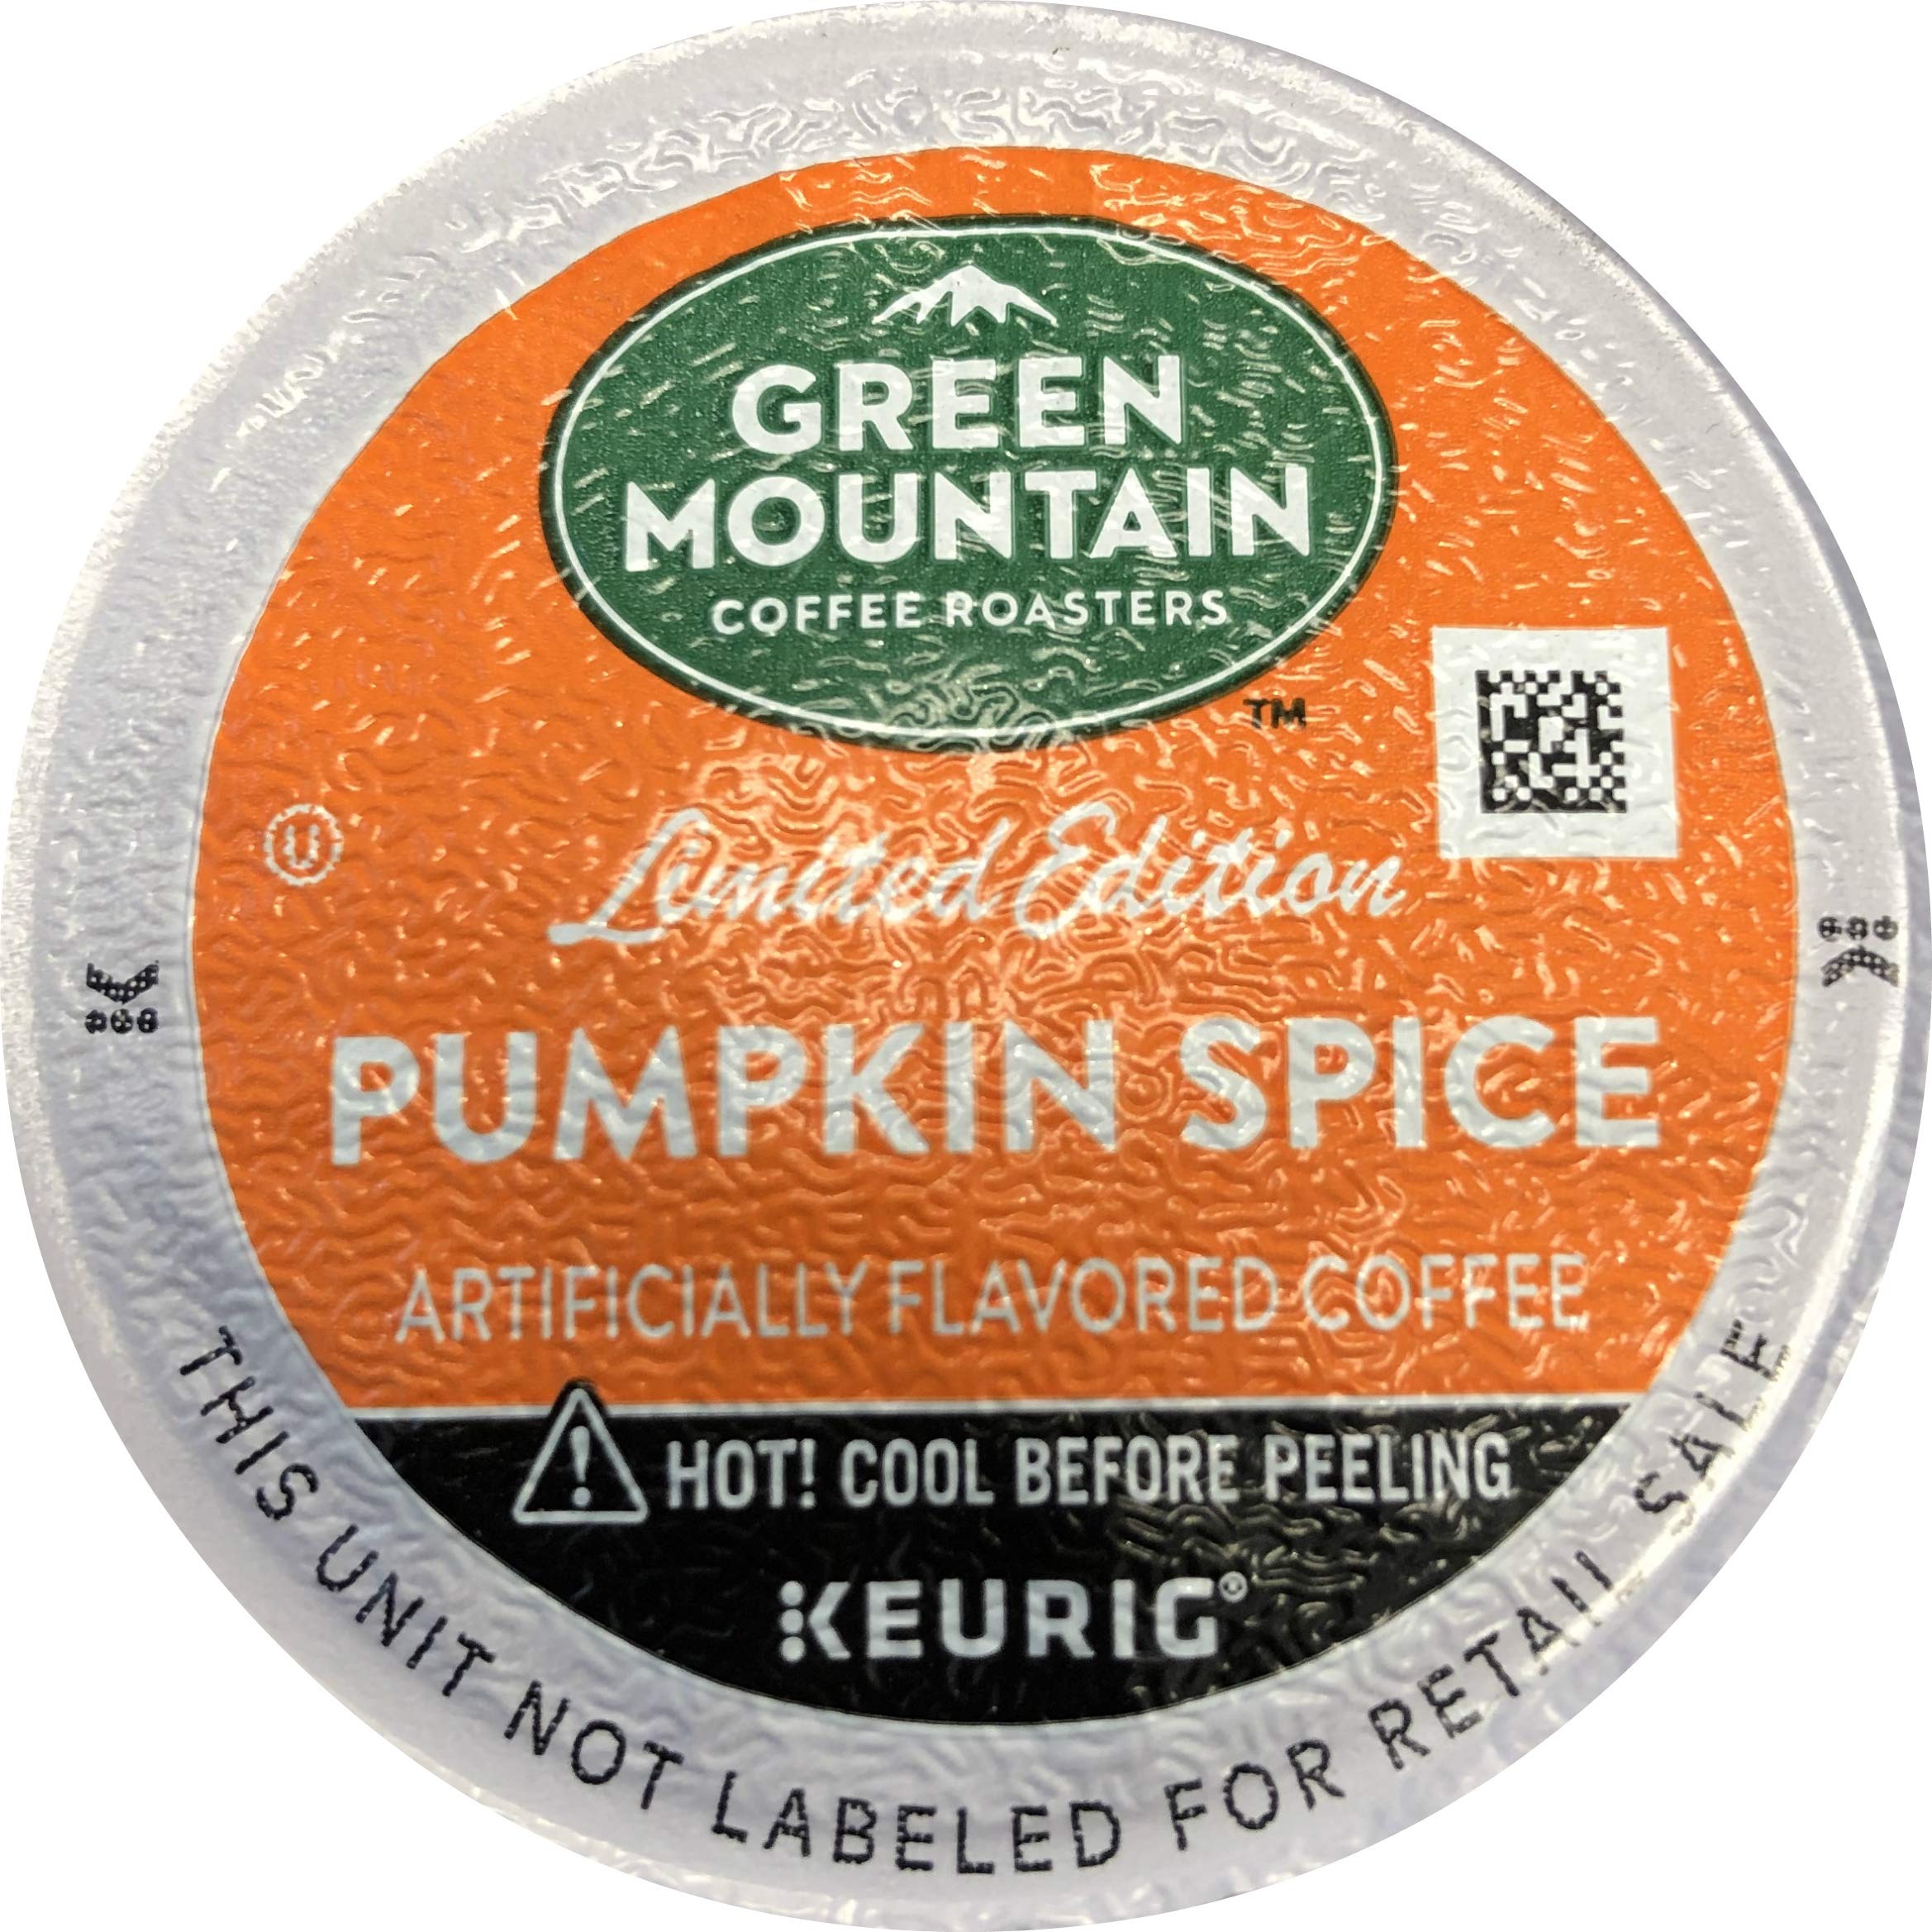
Item Name: GMT6758 - Keurig Green Mountain Fair Trade Certified Pumpkin Spice Flavored Coffee K-Cups
Bullet Point 1: Green Mountain Coffee Pumpkin Spice K-Cup 48 count - Packaging May Vary
Bullet Point 2: The sweet, creamy flavors of cinnamon and nutmeg make Pumpkin Spice just right for fall's crisper days and cooler nights.
Bullet Point 3: To prevent dripping after brewing, tilt K-Cup slightly when you remove it from brewer.
Bullet Point 4: K-Cups hold the perfect amount of grounds, so you don't have to measure
Bullet Point 5: Enjoy your favorite brew anytime! Packaging May Vary
Product Description: Rich taste made with natural flavors. Flavored with other natural flavors. Celebrate fall with the aromatic, warm, and creamy flavors of cinnamon and nutmeg. The perfect way to savor fall's crisp, cool days. Only Genuine K-Cup Pods are optimally designed by Keurig for your Keurig coffee maker to deliver the perfect beverage in every cup. To learn more, visit Keurig.com/genuinek-cuppod. The mountains are a special place. It's where Green Mountain Coffee Roasters was born. It's where we developed our adventurous spirit and commitment to improving the lands through sustainably sourced coffee. We're driven to bring the world a richer, better cup of coffee. Be bold. Be alive. Grab a cup and get out there. www.Keurig.com. how2recycle.info. Find us on Facebook.com/Keurig or Twitter.com/Keurig. For inquiries contact: Keurig Green Mountain, Inc. 1-866-901-Brew/1-866-901-2739; www.Keurig.com. This carton is made with recycled material. Recyclable (not recycled in all communities) K-cup pods. Peel, empty, recycle. Peel: Starting at puncture, peel lid and dispose. Empty: compost or dispose of grounds. (Filter can remain.) Recycle: Check locally (not recycled in all communities) to recycle empty cup. Visit Keurig/recyclable to learn more. Committed to 100% responsibly sourced coffee. www.Keurig.com/ResponsibleCoffee.
Value: 48.0
Unit: count

Price: 15.695